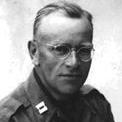
Age: 43